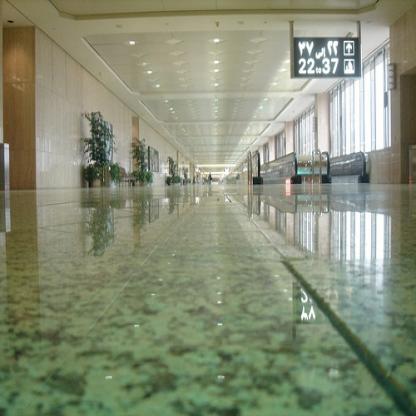
Scene: Indoor